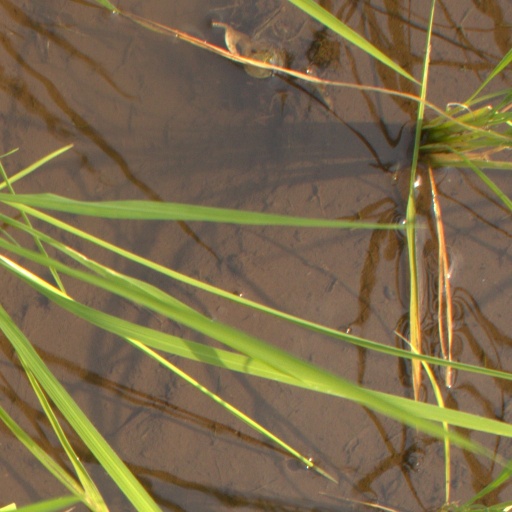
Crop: rice